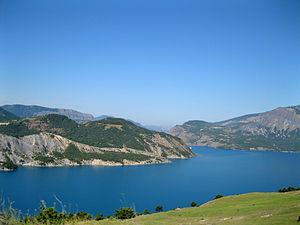
Lac de Serre-ponçon